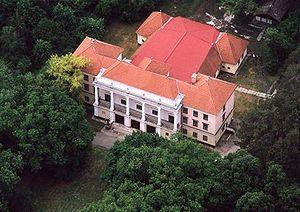
Tarhos est un village et une commune du comitat de Békés en Hongrie.